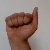
The image shows a hand gesture representing the letter 'A' in Indian Sign Language.